Directorate General for Public Security

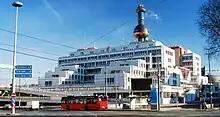
Headquarter of the "Bundeskriminalamt" in Vienna

The Criminal Intelligence Service Austria (BK) is a specialized police agency that investigates organized crime, violent crime and offences against sexual integrity, drug-related crime, human trafficking and white-collar crime.